Benjamin Lee Arnold

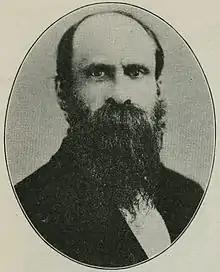

Benjamin Lee Arnold (October 29, 1839 - January 30, 1892) was an American academic and the second president of Oregon State University.